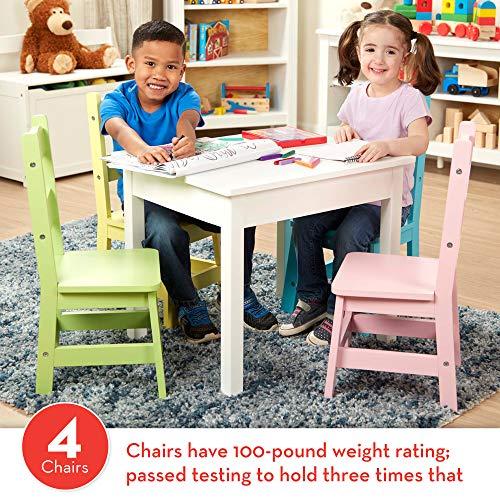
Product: Melissa & Doug Kids Furniture, Wooden Table & 4 Chairs (White Table, Pastel Pink, Yellow, Green, Blue Chairs, 20.5” H x 23.5” W x 20” L, Great Girls and Boys – Best for 3, 4, 5, 6, 7 and 8 Year Olds)
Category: Toys & Games | Kids' Furniture, Décor & Storage
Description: Easy-to-assemble kids furniture set: the Melissa and Doug wooden table and 4 chair set is an easy-to-assemble wooden table and chair set that is sized for kids ages 3 to 8.
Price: $143.99
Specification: ProductDimensions:20x23.5x20.5inches|ItemWeight:2.2pounds|ShippingWeight:6pounds(Viewshippingratesandpolicies)|ASIN:B07F2296NF|Itemmodelnumber:30234|Manufacturerrecommendedage:36months-8years